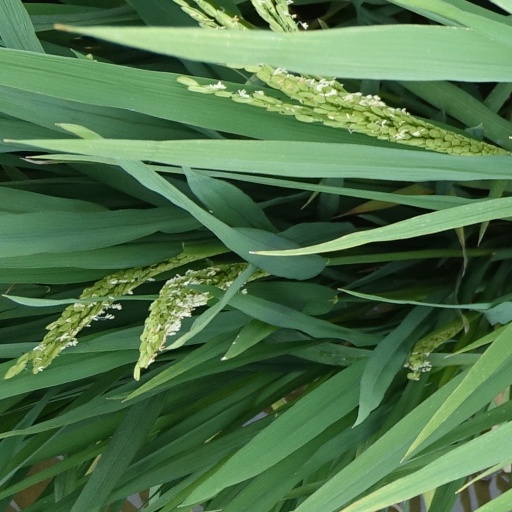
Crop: rice